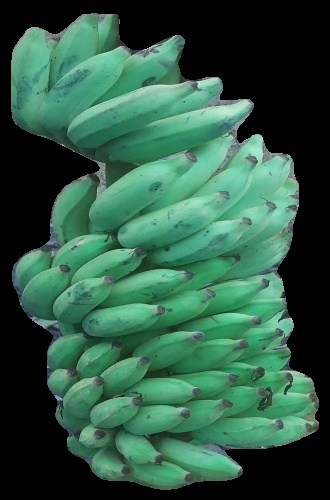
Variety: elakki-bale
Grade: grade2